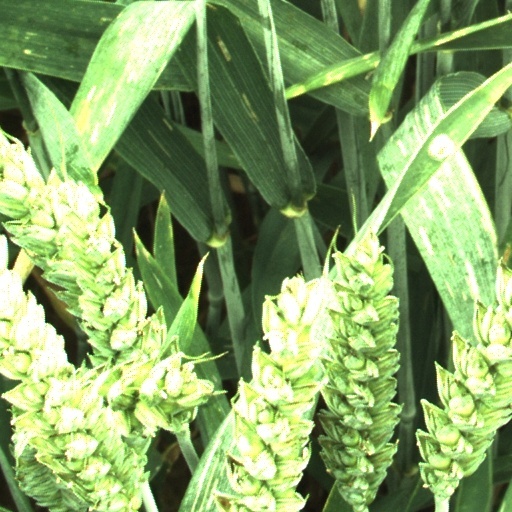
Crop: wheat